Christopher Sharp (barrister)

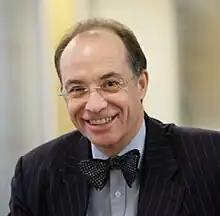
Christopher Sharp KC

Christopher Sharp (KC) is a British barrister and Deputy High Court Judge residing in Bristol UK, and notable for his high-profile cases and popularity with some of the biggest insurers in the land. As a prominent figure in his field, Christopher Sharp has been included in Who's Who in recognition of the distinction he has attained in his professional life. He has also been recommended by the Legal 500 and Chambers UK every year since 2009.